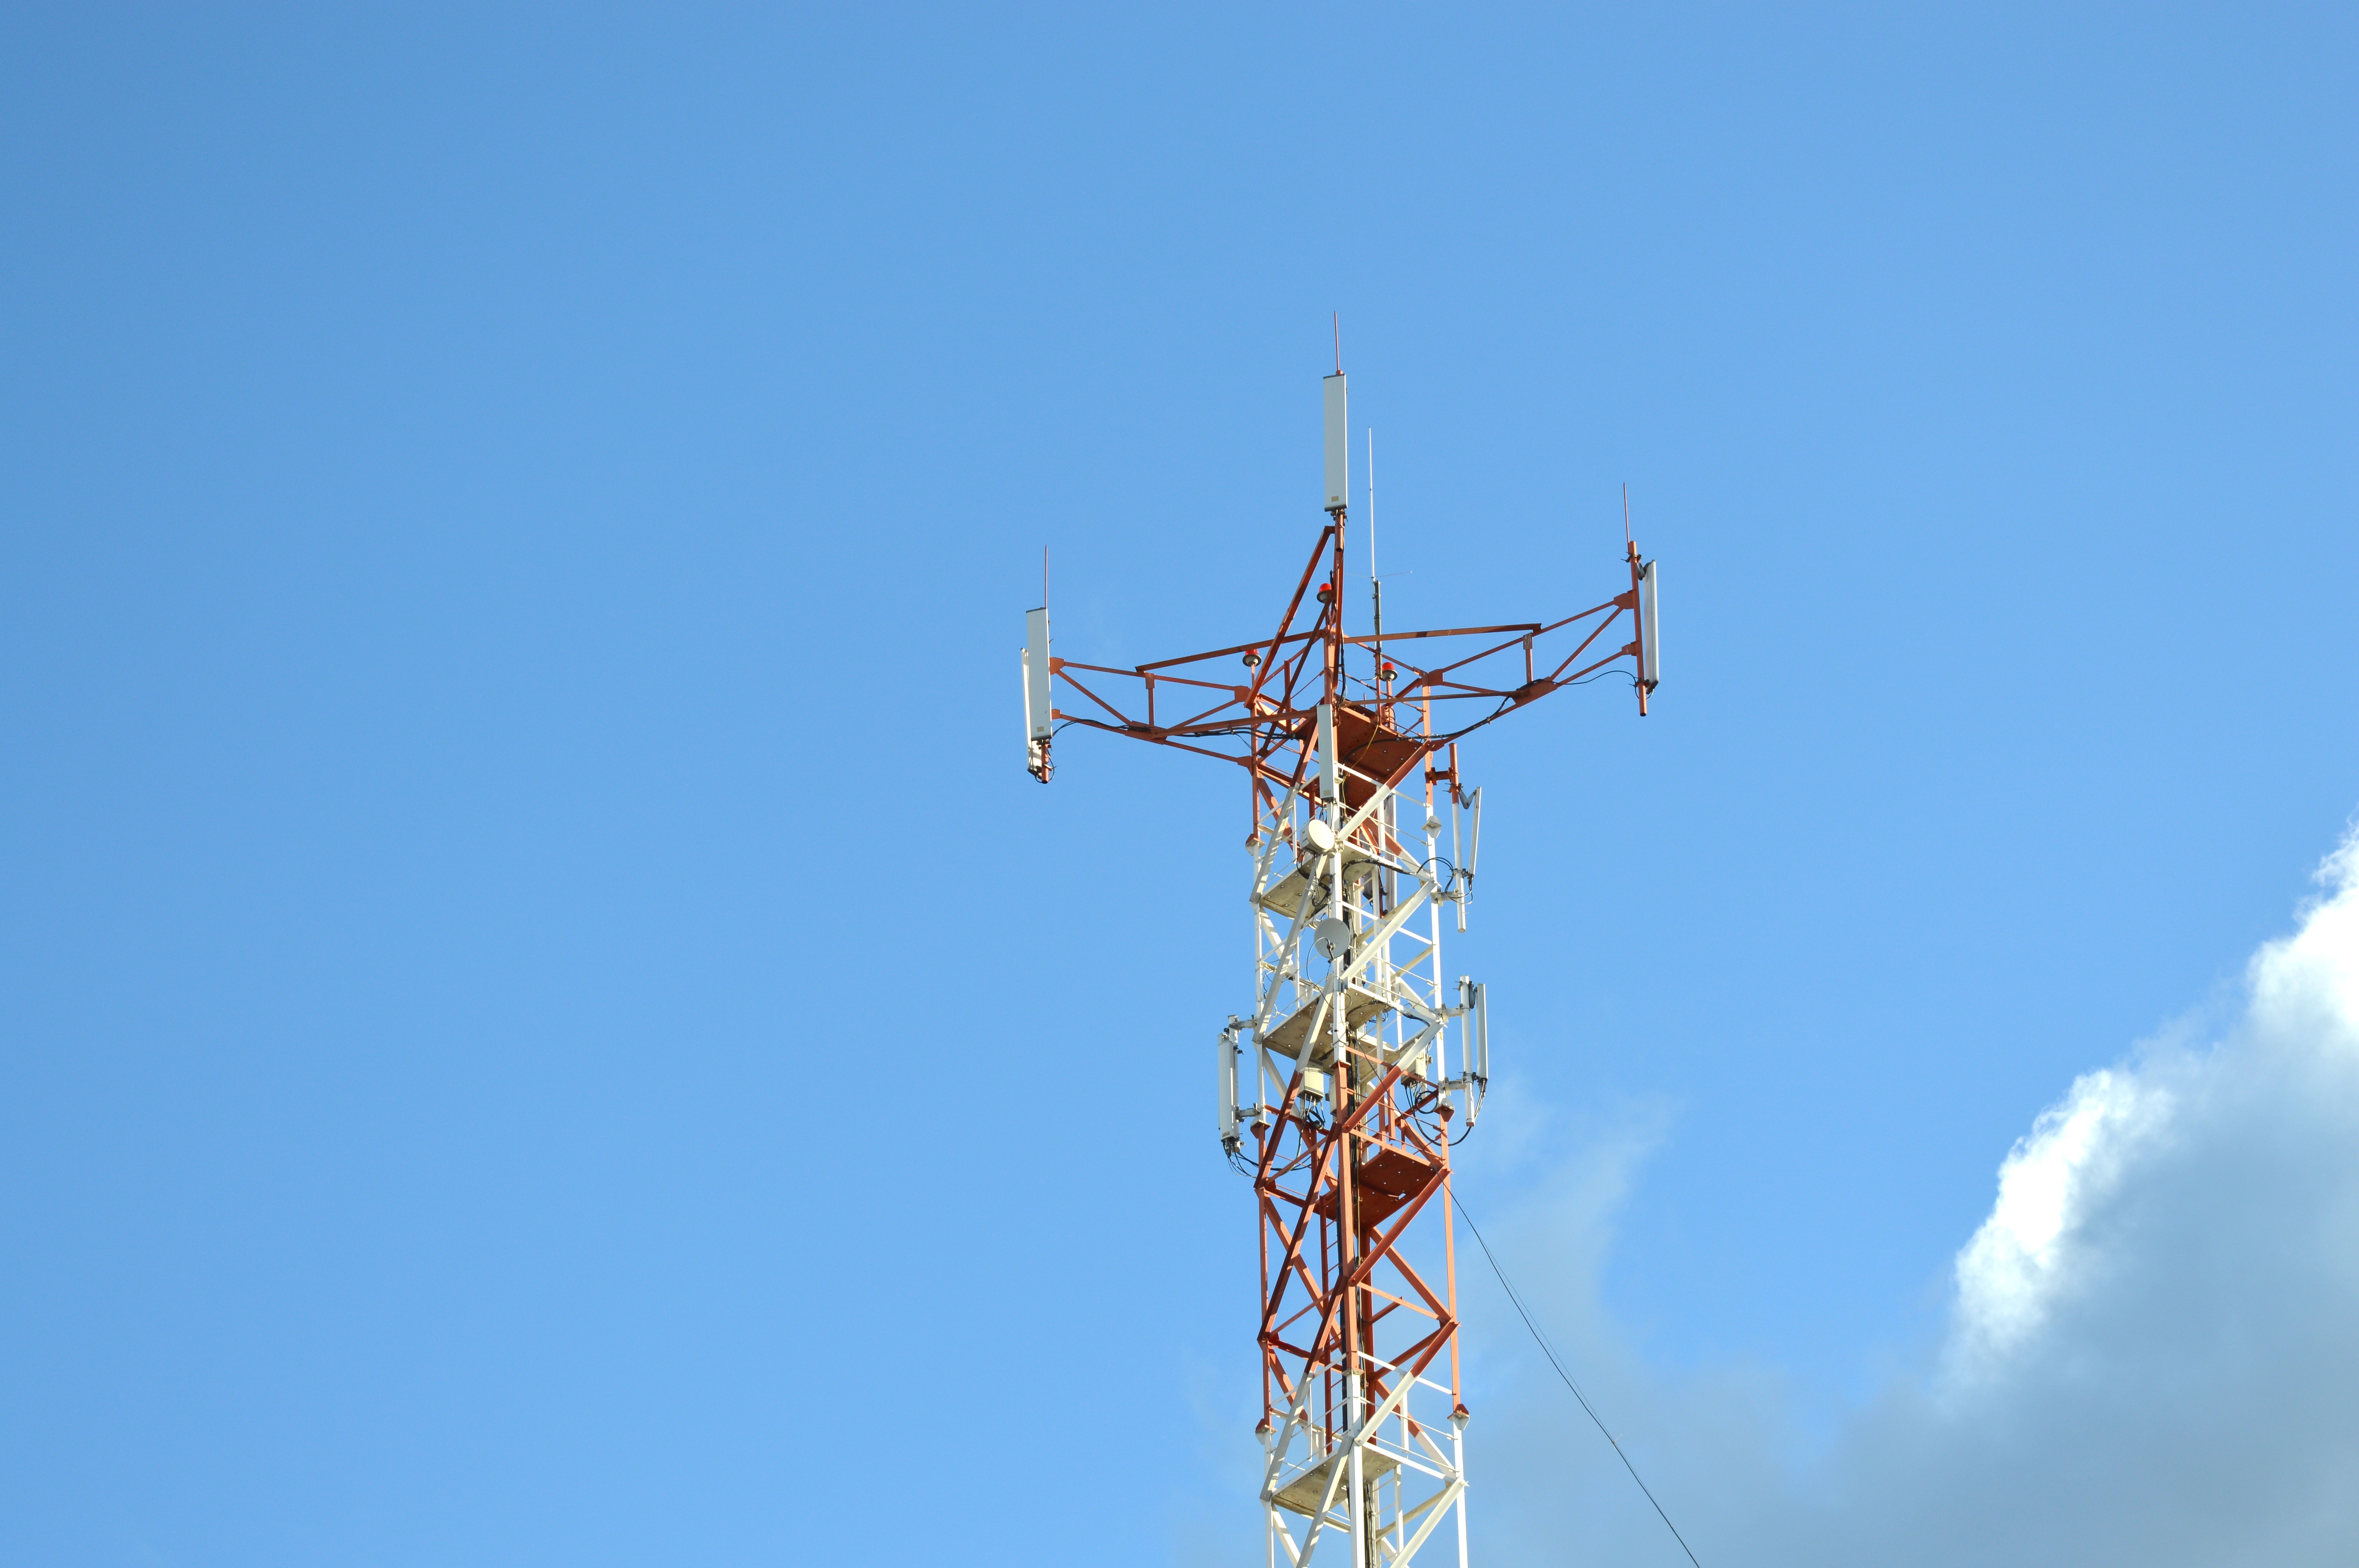
mobile, sky, technology, windmill, wind, antenna, tower, mast, signal, blue, link, electricity, lighting, system, gsm, telecommunications, network, wireless, receiver, transmission tower, atmosphere of earth, electronic device, electrical supply, electronics accessory, overhead power line